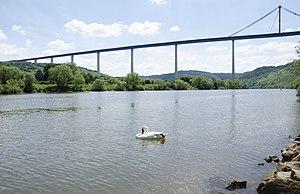
Le pont Hochmosel est un pont, long de 1 700 mètres, qui traverse la vallée de la Moselle entre les villages d'Ürzig et de Zeltingen-Rachtig, dans le Land de Rhénanie-Palatinat.